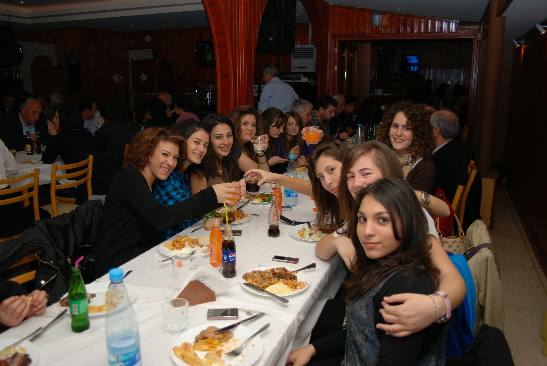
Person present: Yes